Frances Ilg

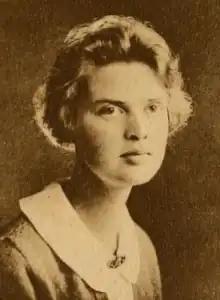
Frances Ilg, from the 1925 yearbook of Wellesley College

Frances Lillian Ilg (1902– July 26, 1981) was an American pediatrician and professor at Yale University. She was an expert in infant and child development, as co-founder and director of the Gesell Institute of Child Development.